Holy, Holy, Holy! Lord God Almighty

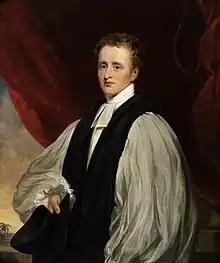
Reginald Heber

"Holy, Holy, Holy! Lord God Almighty!" is a Christian hymn written by the Anglican bishop Reginald Heber (1783–1826).